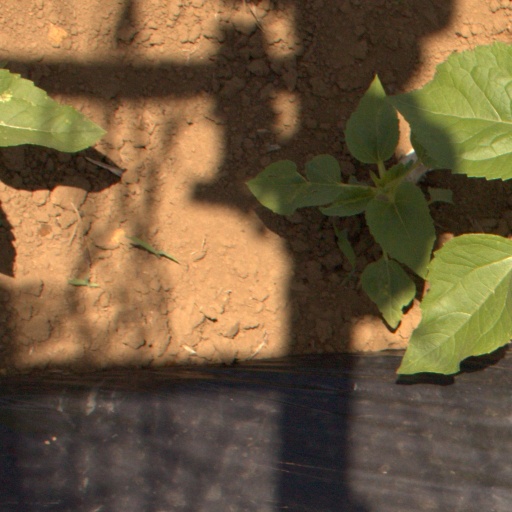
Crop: Jerusalem artichoke